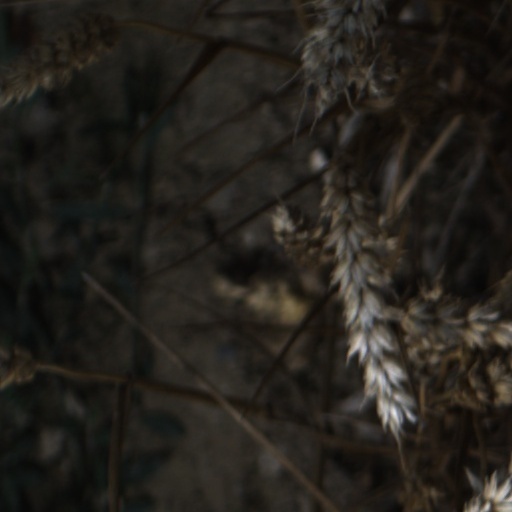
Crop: wheat